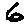
Label: 6